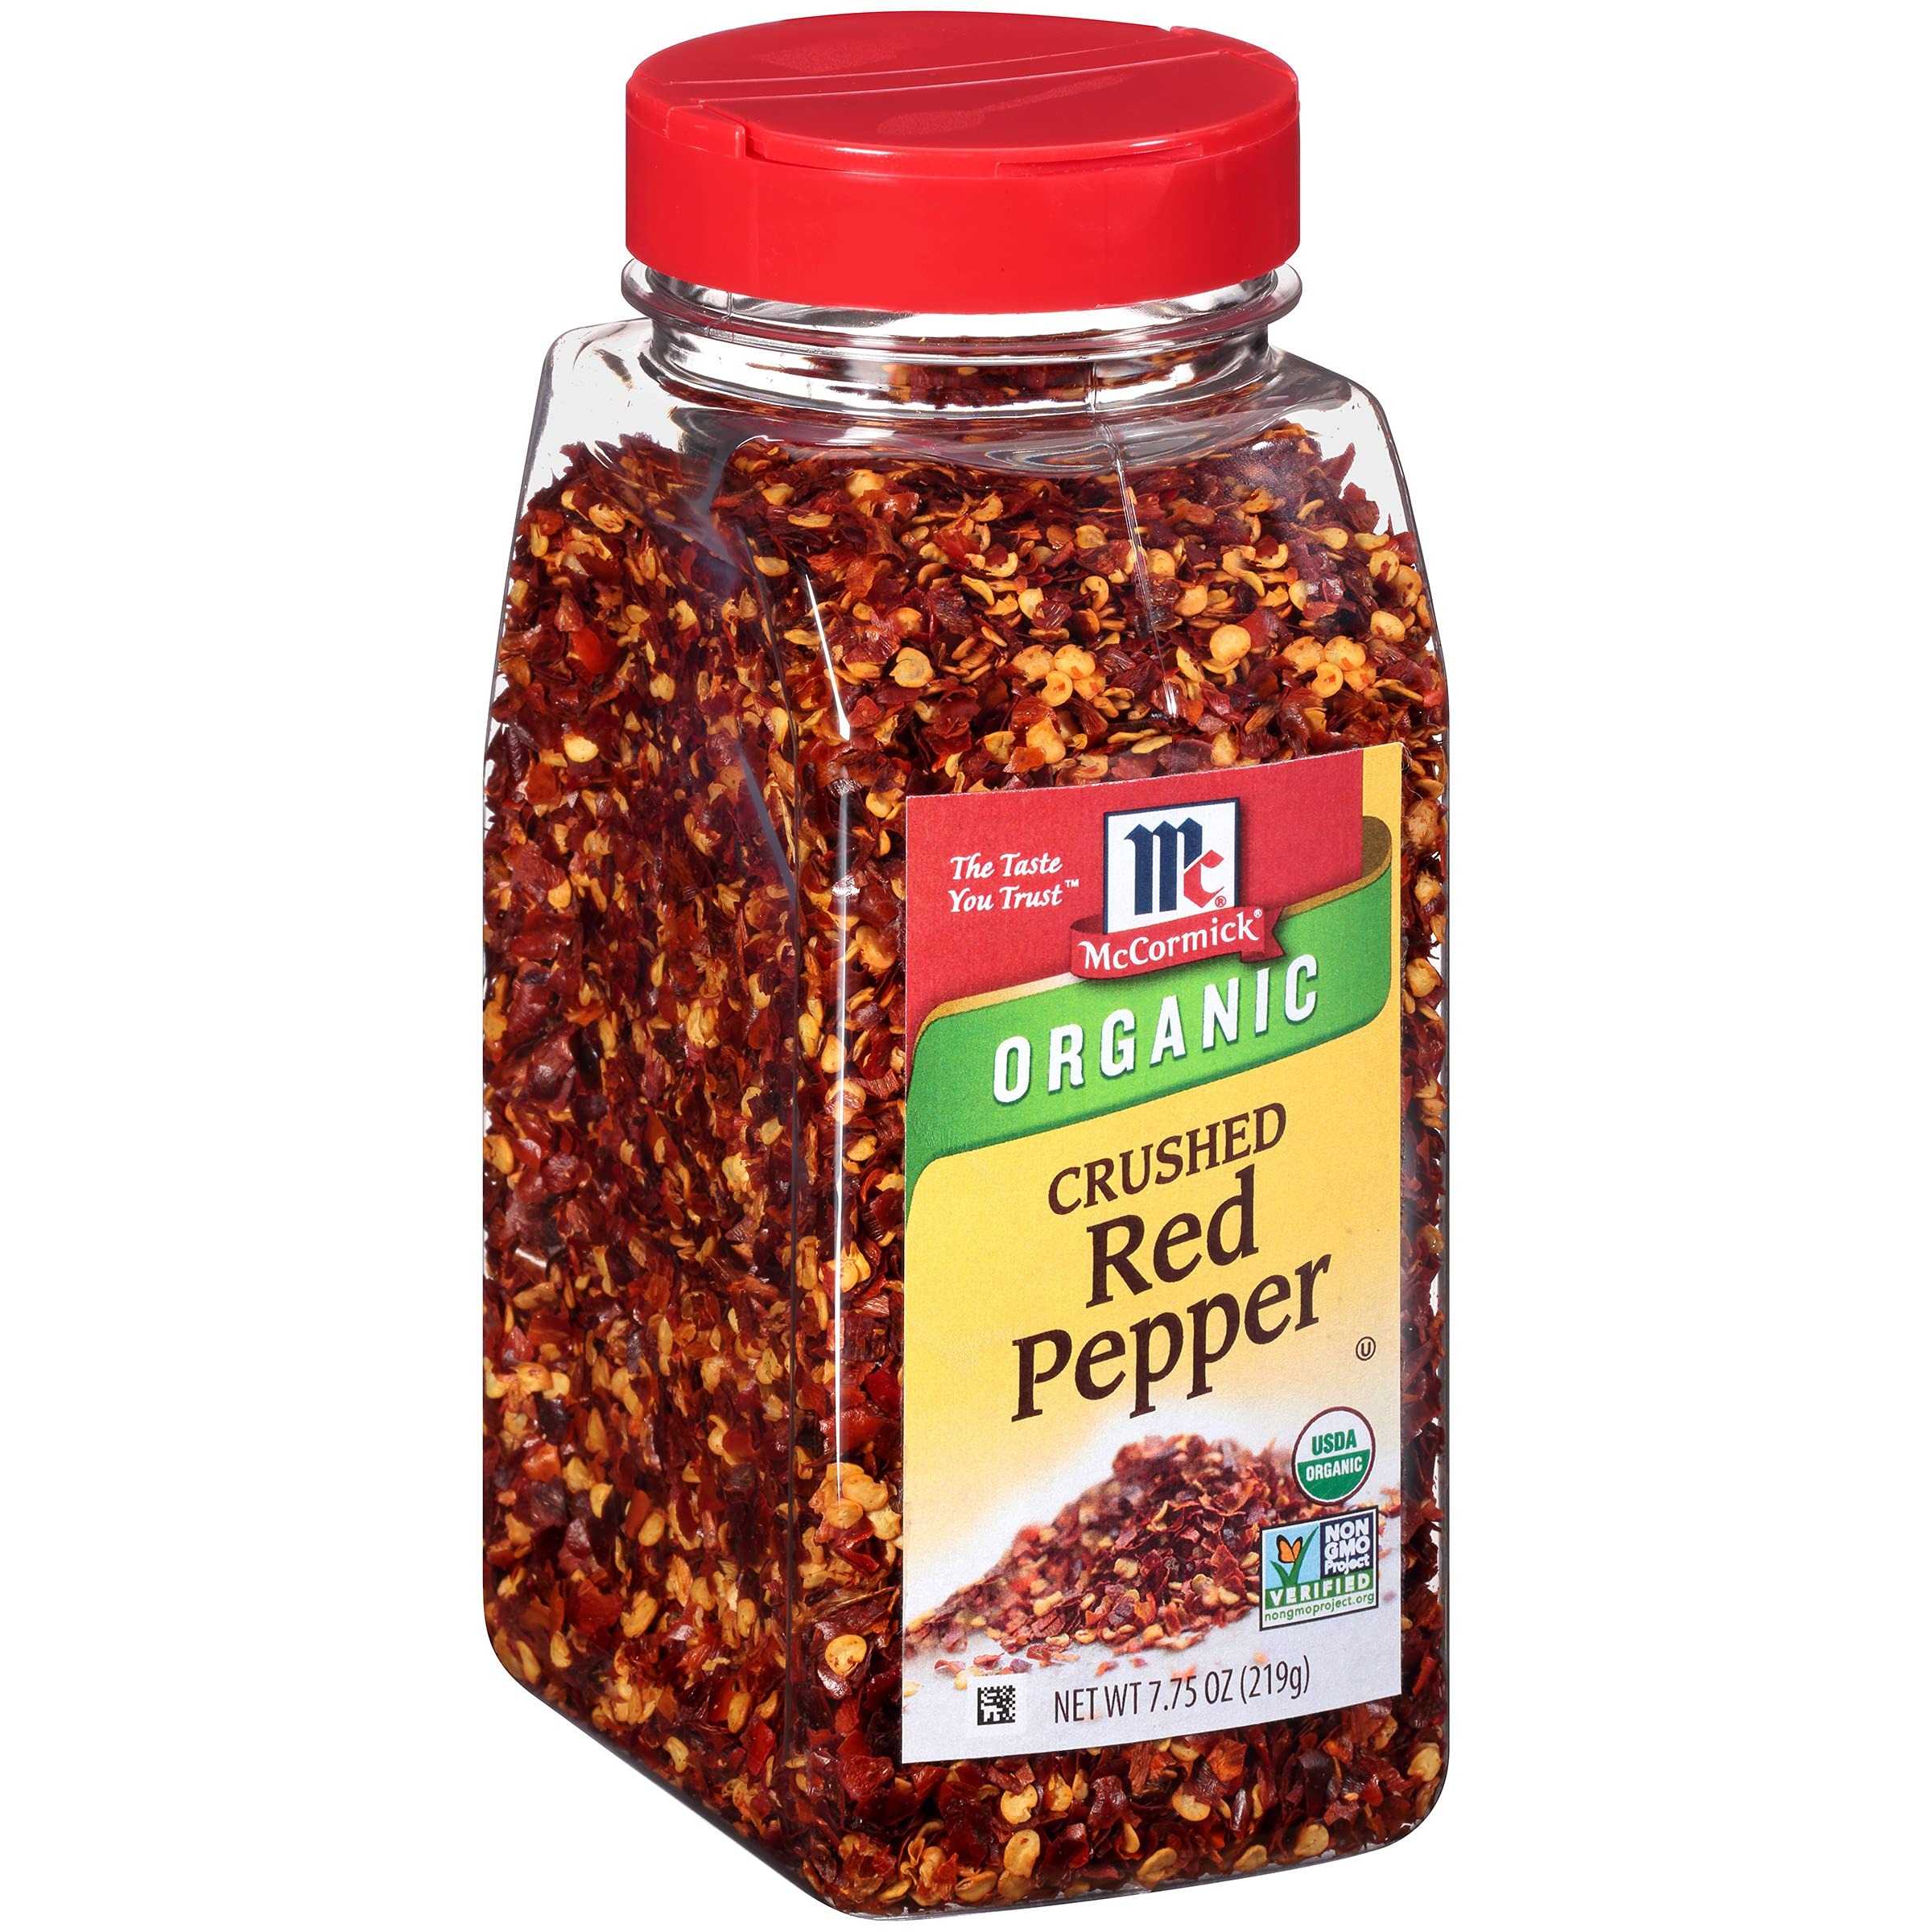
Item Name: McCormick Organic Crushed Red Pepper, 7.75 oz
Bullet Point 1: USDA Certified Organic; Non-GMO Project Verified
Bullet Point 2: Crushed organic red pepper works in any recipe that calls for fiery chili peppers
Bullet Point 3: Easy-to-handle bottle for refilling spice jars; larger size so you always have on hand
Bullet Point 4: TRY THIS: Season olive oil with red pepper, oregano and Parm. Serve with Italian bread
Bullet Point 5: From America’s #1 Herb and Spice Brand
Value: 7.75
Unit: Ounce

Price: 10.435